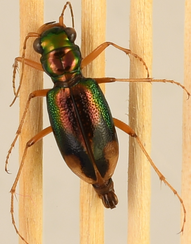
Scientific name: Tetracha carolina
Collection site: Talladega National Forest NEON (TALL), plot TALL_003